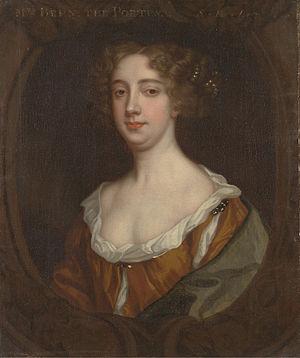
Aphra Behn, née Aphra Johnston est une prolifique dramaturge et romancière anglaise de la fin du XVIIᵉ siècle, que l’on décrit souvent comme l’une des premières femmes de lettres professionnelles de Grande-Bretagne. Elle a contribué à la littérature de la Restauration anglaise.